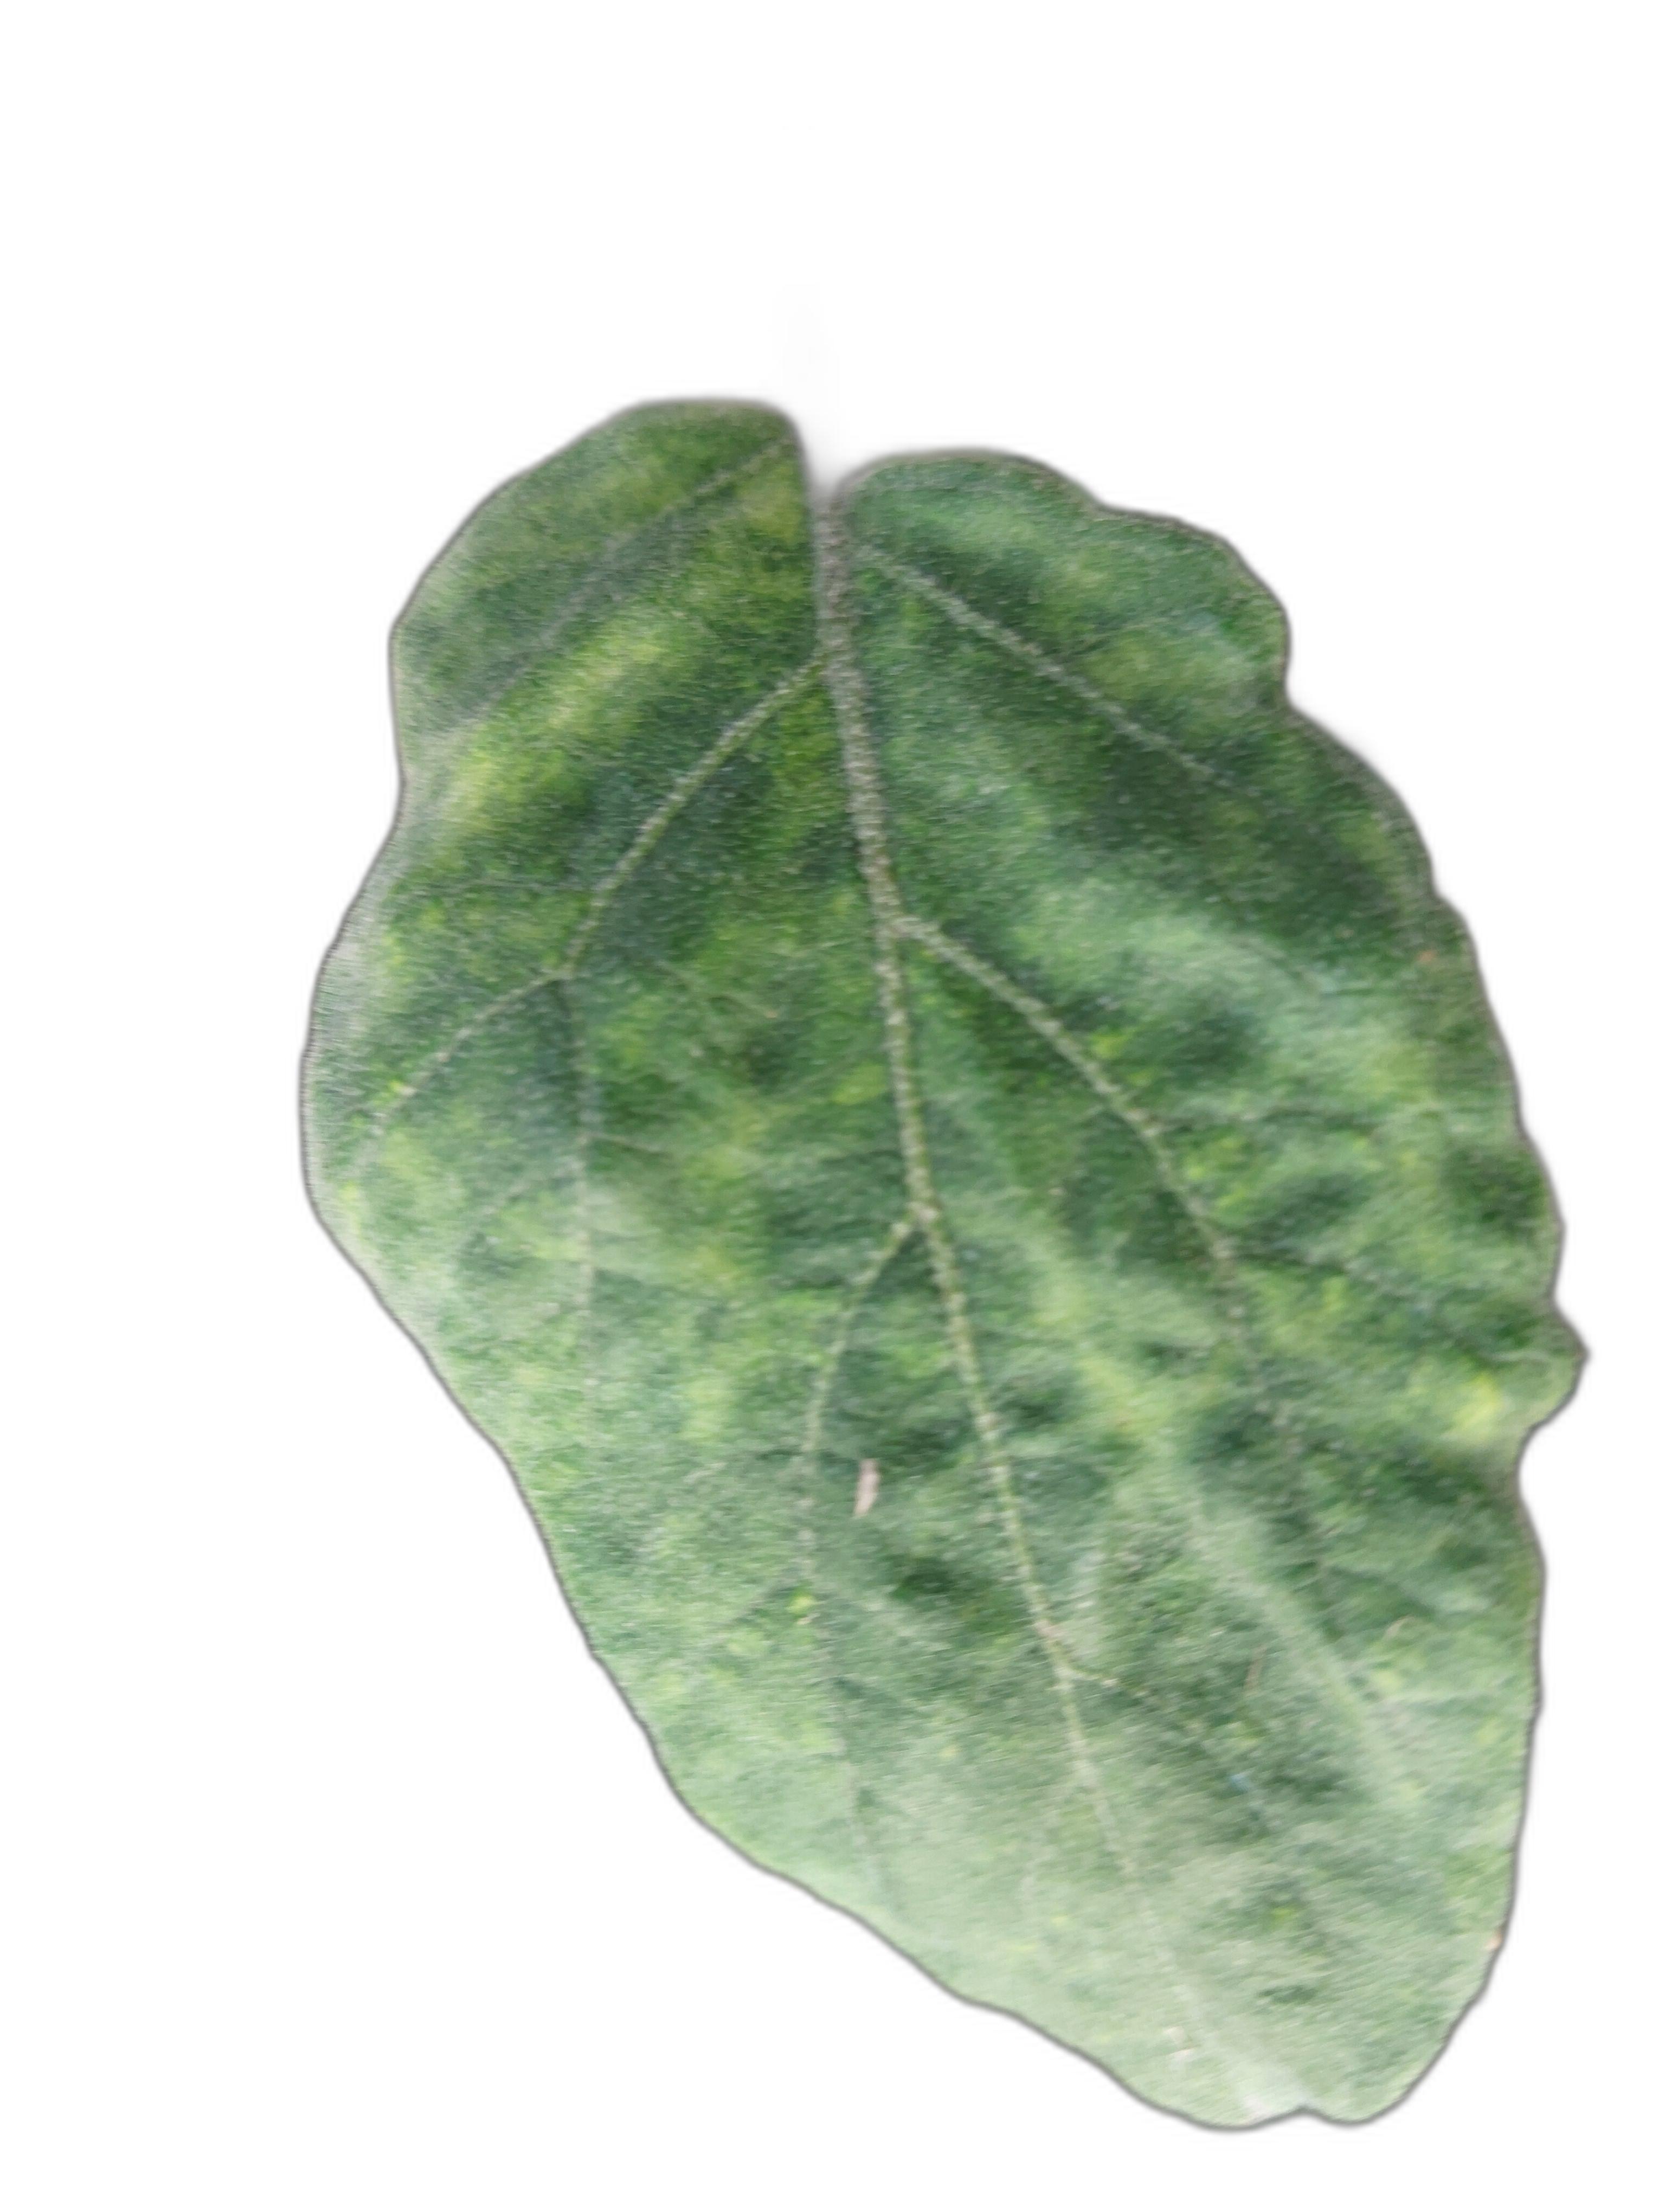
Label: Mosaic Virus Disease